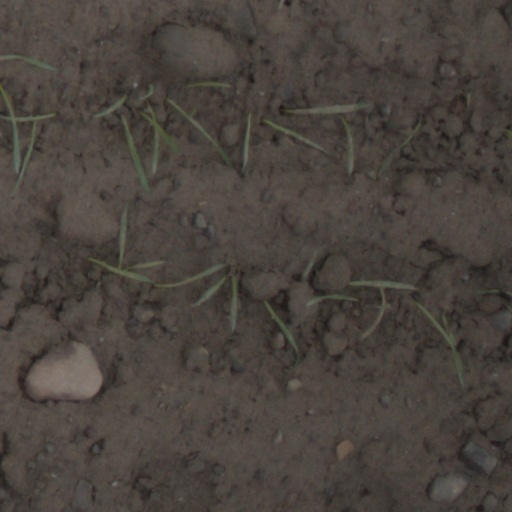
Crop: wheat